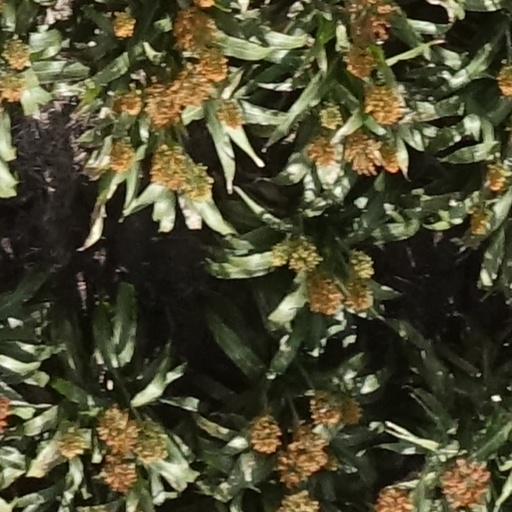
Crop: sorghum